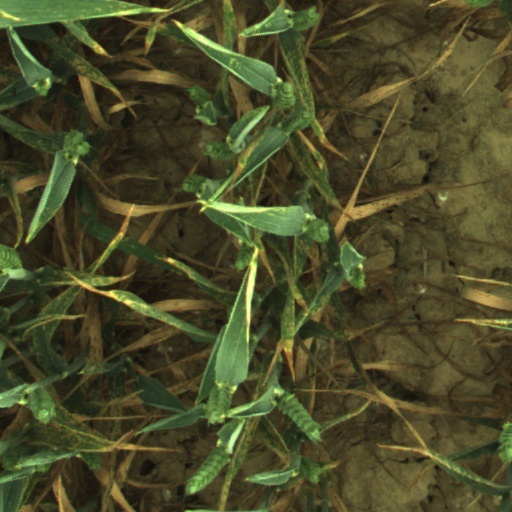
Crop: wheat